Ayalon Mall

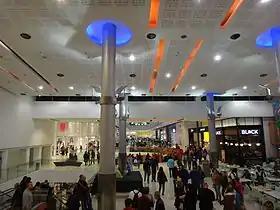
Inside view of the mall's second floor

In July 2006, a partial new two-story wing was added, which included a new 15 screen movie theatre, "Yes Planet" (sponsored by the Israeli satellite company Yes), and some fast food restaurants. The new theatre replaced the old approximately 10-year-old one, which had only 4 screens. The old cinema was replaced with about 10 new stores.